Railway troops

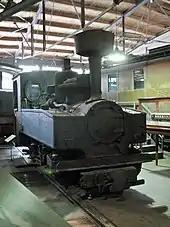
Narrow gauge railway brigade engine from 1918/19

In 1866, Prussia formed three railway units during mobilisation for the Austro-Prussian War. These units comprised twelve railway engineers and a detachment of about 50 men provided by the Ministry of Trade.